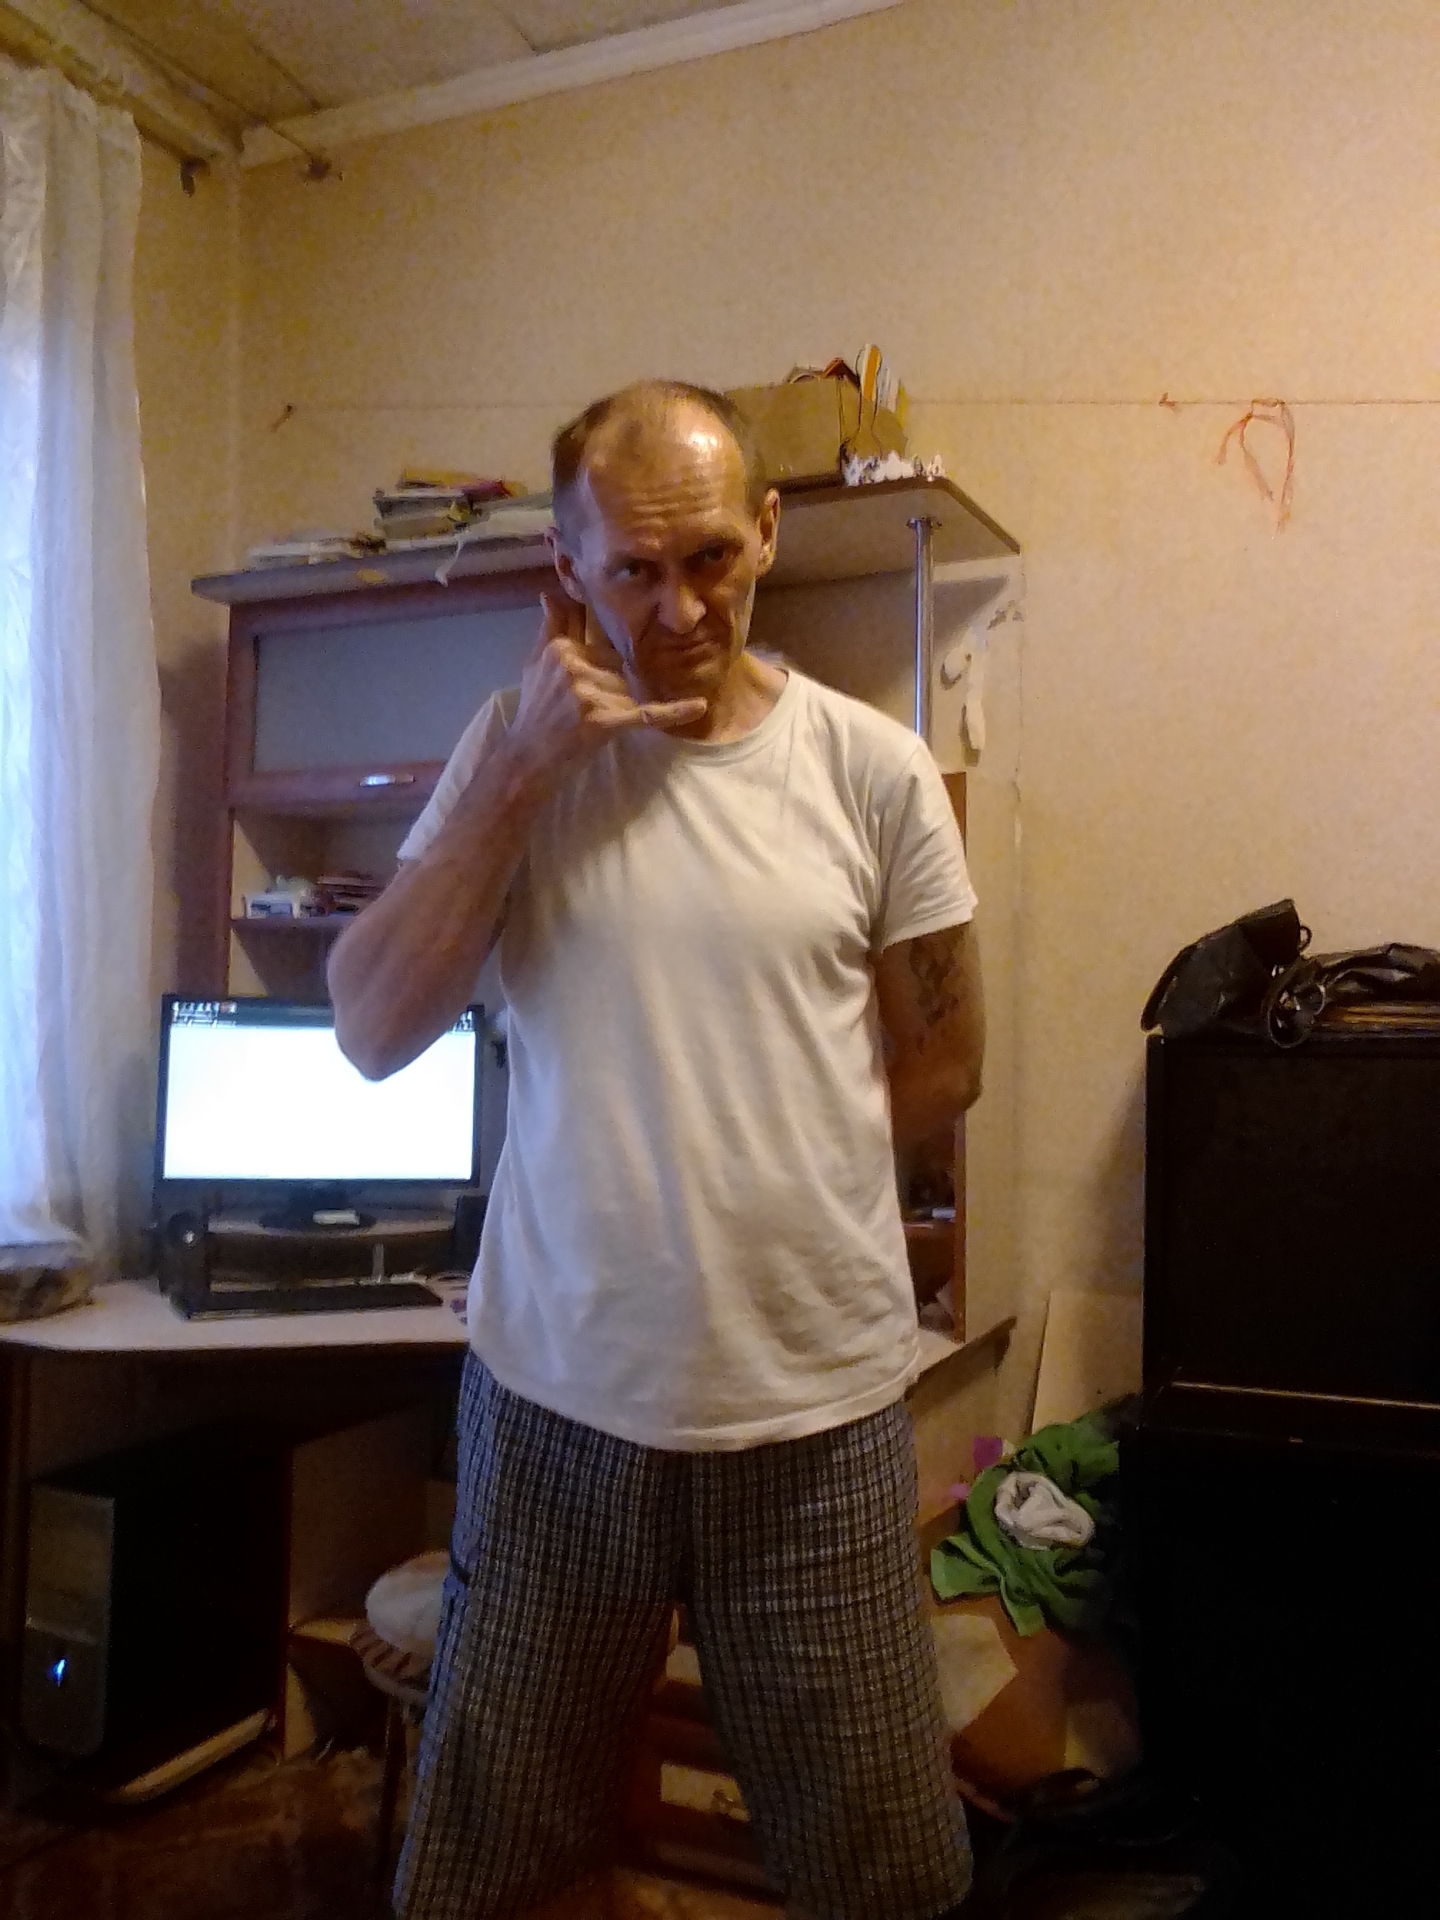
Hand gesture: call